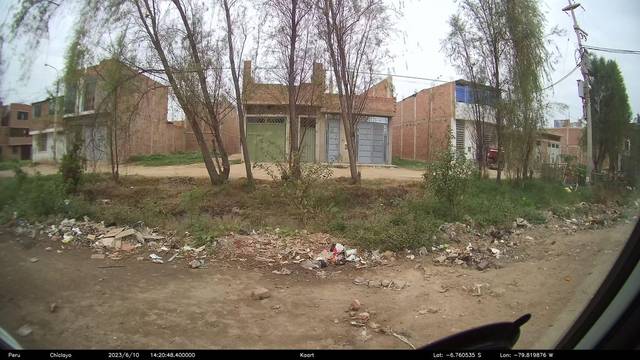
Region: Peru
Coordinates: -6.761, -79.82